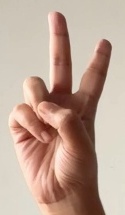
ASL sign: V